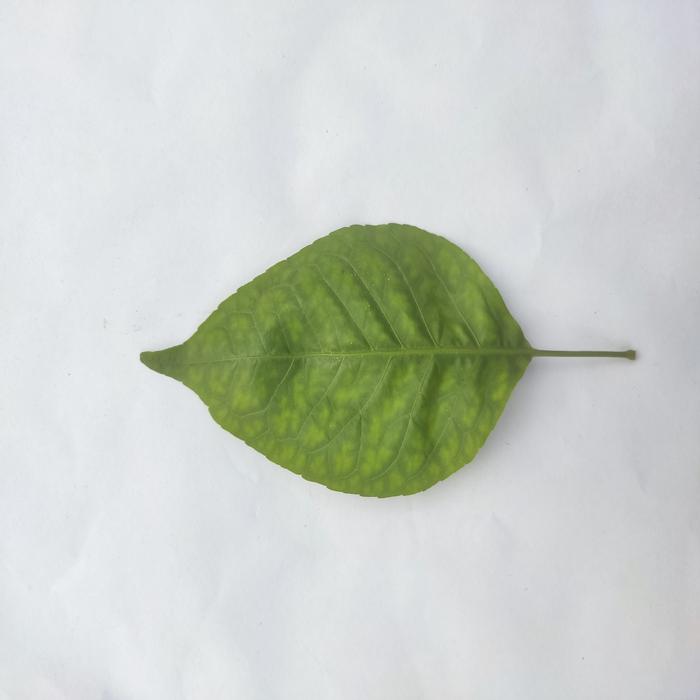
Crop: Aegle Marmelos
Leaf condition: Leaf_Spot